Boží Dar

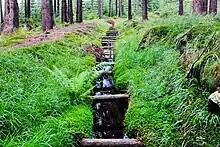
Blatenský water ditch

The town belongs to the so-called Abertamy – Boží Dar – Horní Blatná Mining Landscape, which is a UNESCO World Heritage Site as part of Ore Mountain Mining Region. The most valuable remnant of former mining in the area is the Blatenský water ditch. It is a technical monument, protected as a national cultural monument. It was built in 1540–1544 and was used for mining tin ore and for transporting wood. It is long and runs across the municipal territory. An educational trail runs along the ditch.